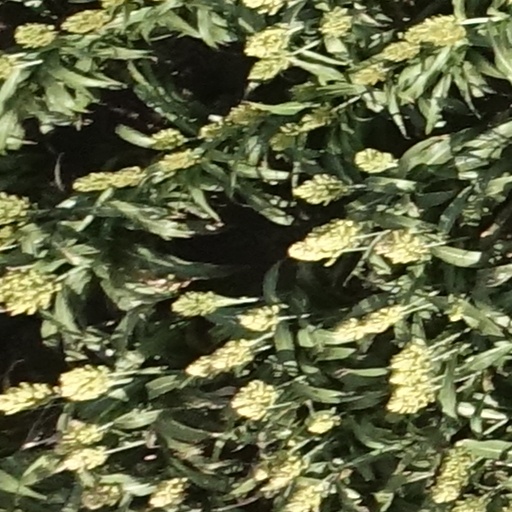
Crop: sorghum